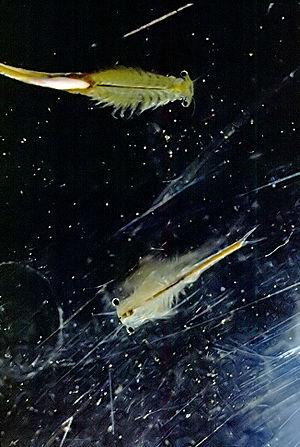
Les Branchinectidae constituent une famille de petits crustacés de l'ordre des Anostraca. Cette famille contient une cinquantaine d'espèces réparties en deux genres, le second ayant été créé en 2011.
Anostraca est un ordre de crustacés branchiopodes. C'est avec les daphnies et les triops, l'un des taxons les plus représentatifs des eaux temporaires.
Les Anostracina sont un sous-ordre des Anostraca, crustacés branchiopodes peuplant les mares temporaires.